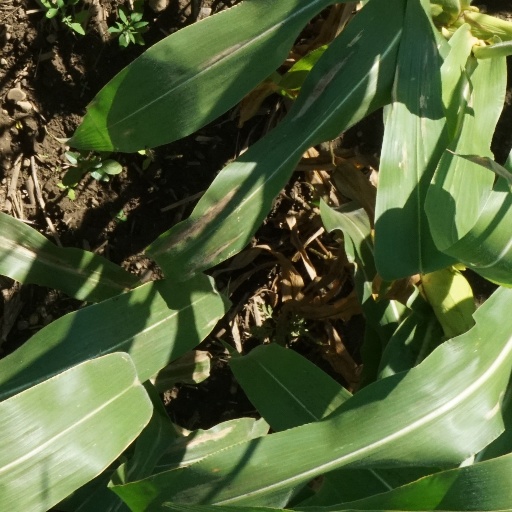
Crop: maize; corn